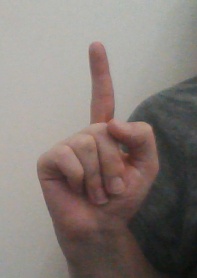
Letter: bb